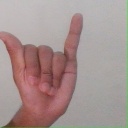
अक्षर: य